At the Movies (1982 TV program)

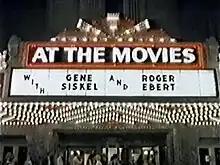

At the Movies (also known as At the Movies with Gene Siskel and Roger Ebert) is an American movie review television program that aired from 1982 to 1990. It was produced by Tribune Entertainment and was created by Gene Siskel and Roger Ebert when they left their show "Sneak Previews", which they began on Chicago's PBS station, WTTW, in 1975.